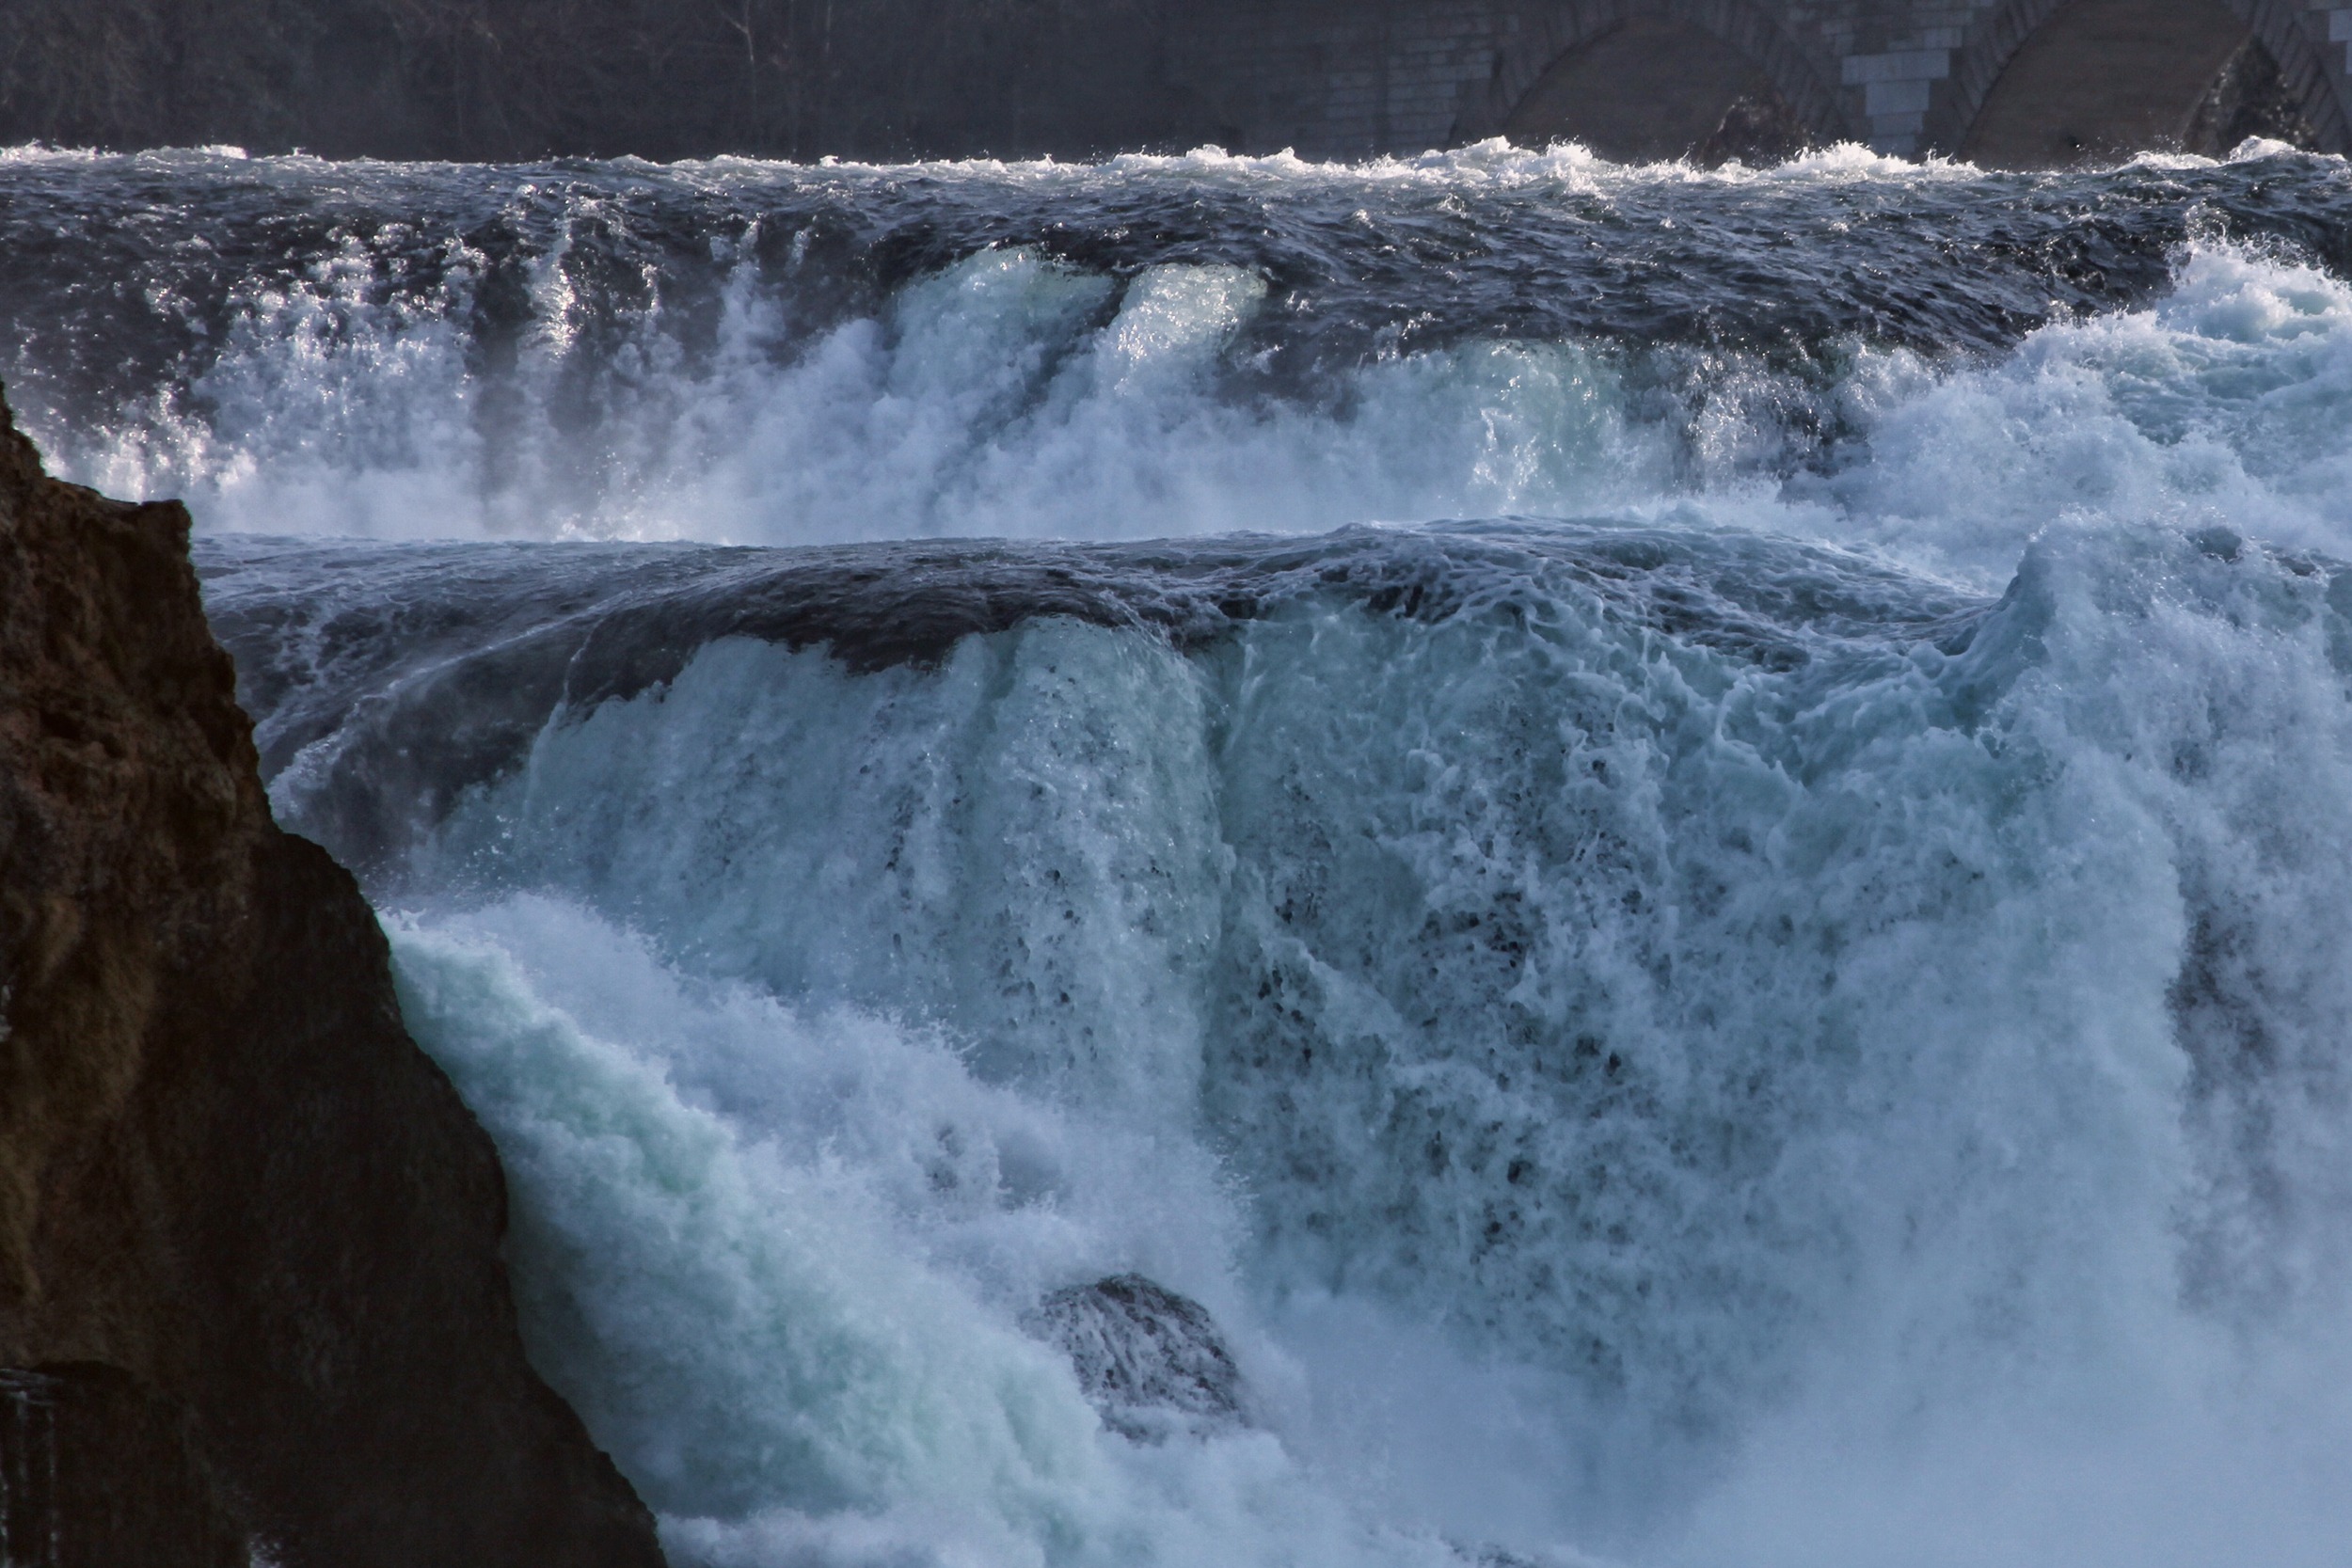
water, waterfall, wave, river, flood, rapid, body of water, switzerland, wasserfall, water feature, roaring, water mass, rhine falls, neuhausen am rheinfall, geological phenomenon, wind wave